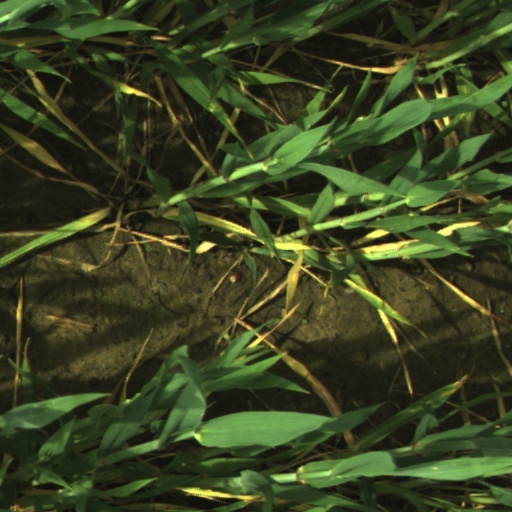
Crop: wheat